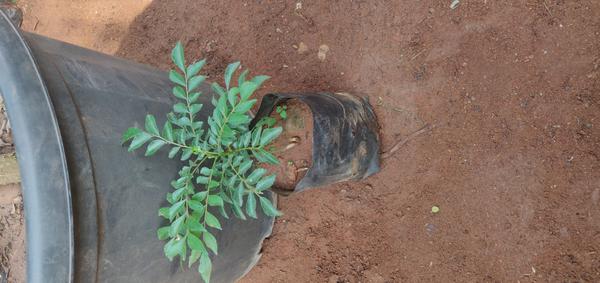
Plant: Curry_Leaf